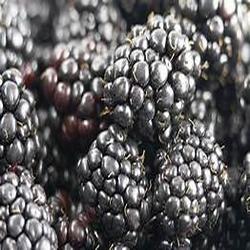
Label: Blackberry